Bell OH-58 Kiowa

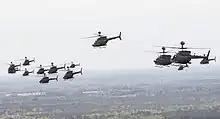
The OH-58D's farewell flight

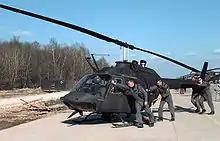
An OH-58 Kiowa

The U.S. Army employed the OH-58D during Operation Iraqi Freedom in Iraq and Operation Enduring Freedom in Afghanistan. Between a combination of combat and accidents, over 35 airframes have been lost, resulting in the deaths of 35 pilots. Their presence was also anecdotally credited with saving lives, having been used to rescue wounded despite their small size. In Iraq, OH-58Ds reportedly flew 72 hours per month, while in Afghanistan, the type flew 80 hours per month. During April 2013, Bell stated that the OH-58 collectively accumulated 820,000 combat hours, and had achieved a 90% mission capable rate.